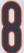
Number: 8